Maricris Garcia

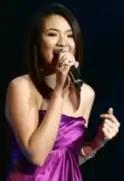
Garcia in 2009

Maria Cristina "Maricris" Yu Garcia-Cruz (born September 26, 1987) is a Filipino singer and actress. She came to prominence after winning the third season of "Pinoy Pop Superstar". She is the Philippines' Divine Siren.